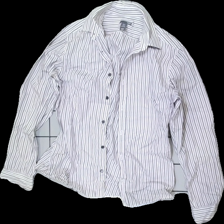
View: front
Type: Shirt
Category: Ladies
Brand: H&M
Colors: White, Purple
Material: 100% Cotton
Pattern: Striped
Cut: Regular
Size: M
Stains: Minor
Damage: stain
Damage location: top center
Damage 2: stain
Damage 2 location: middle left
Damage 3: stain
Damage 3 location: middle left
Price range: <50
Recommended usage: Recycle
Description: Stripped shirt